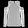
Label: Shirt